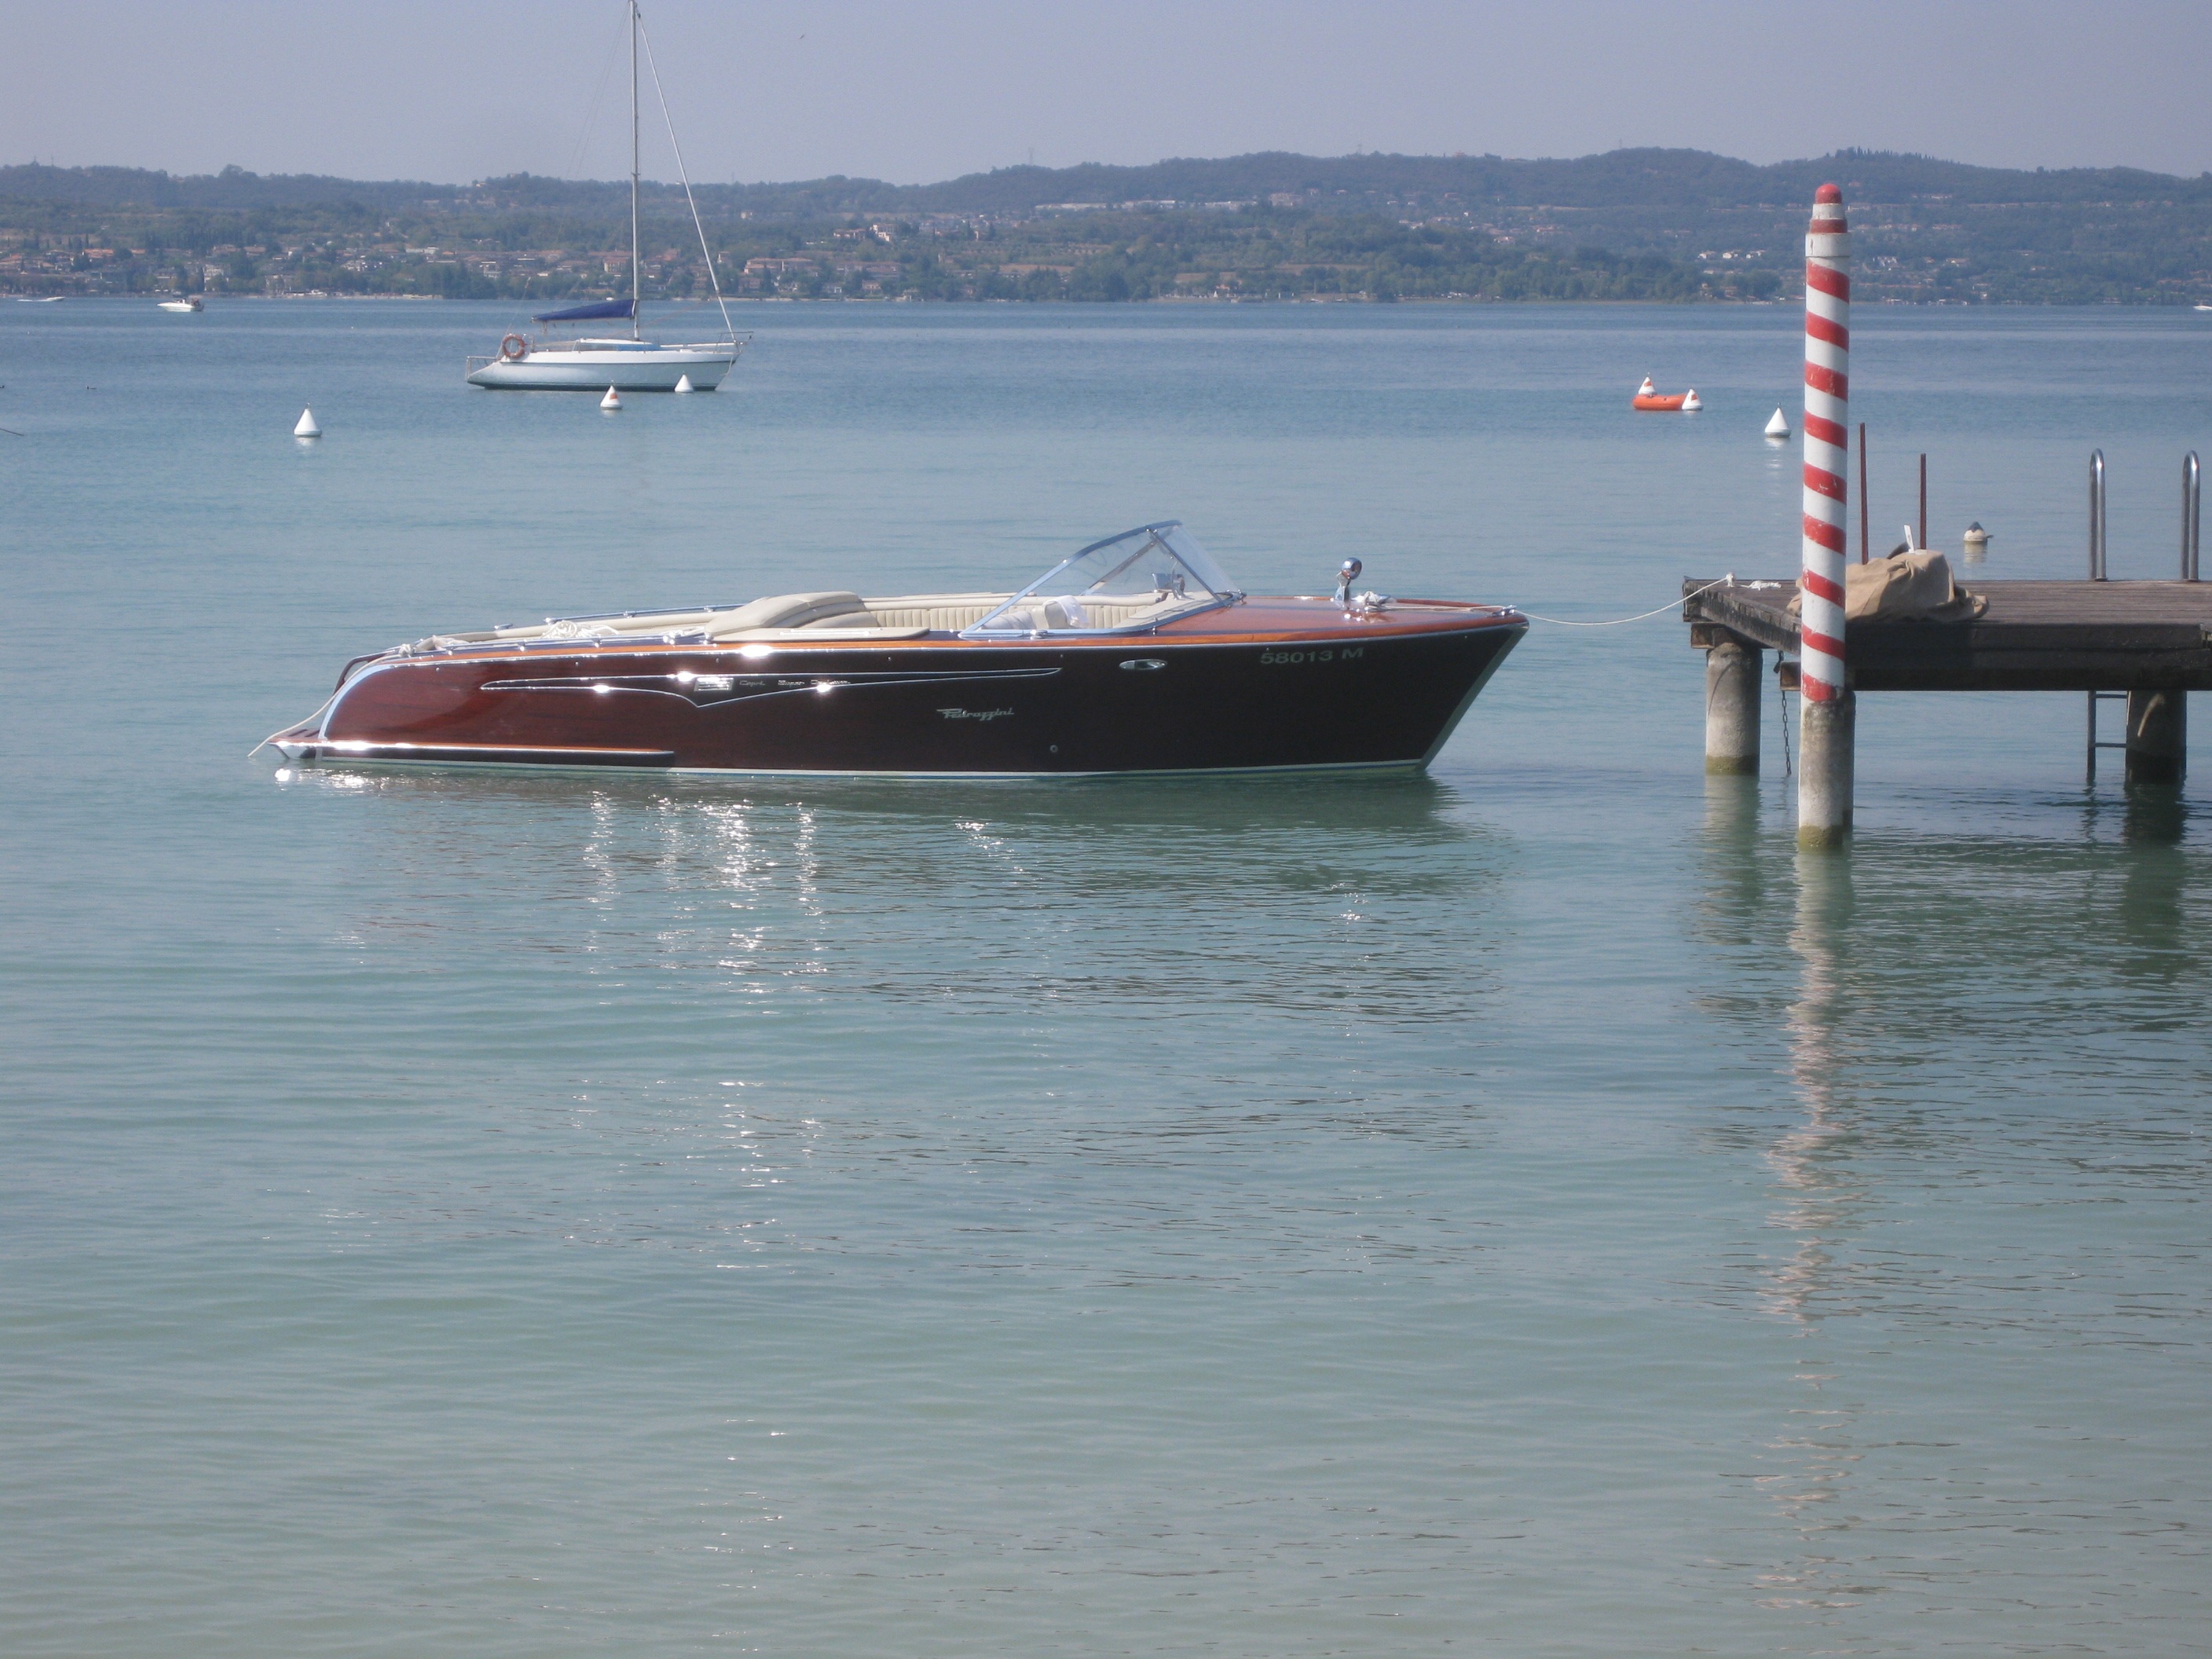
sea, coast, ocean, boat, shore, ship, vehicle, yacht, holiday, bay, italy, motorboat, garda, boating, watercraft, sea bridge, powerboat